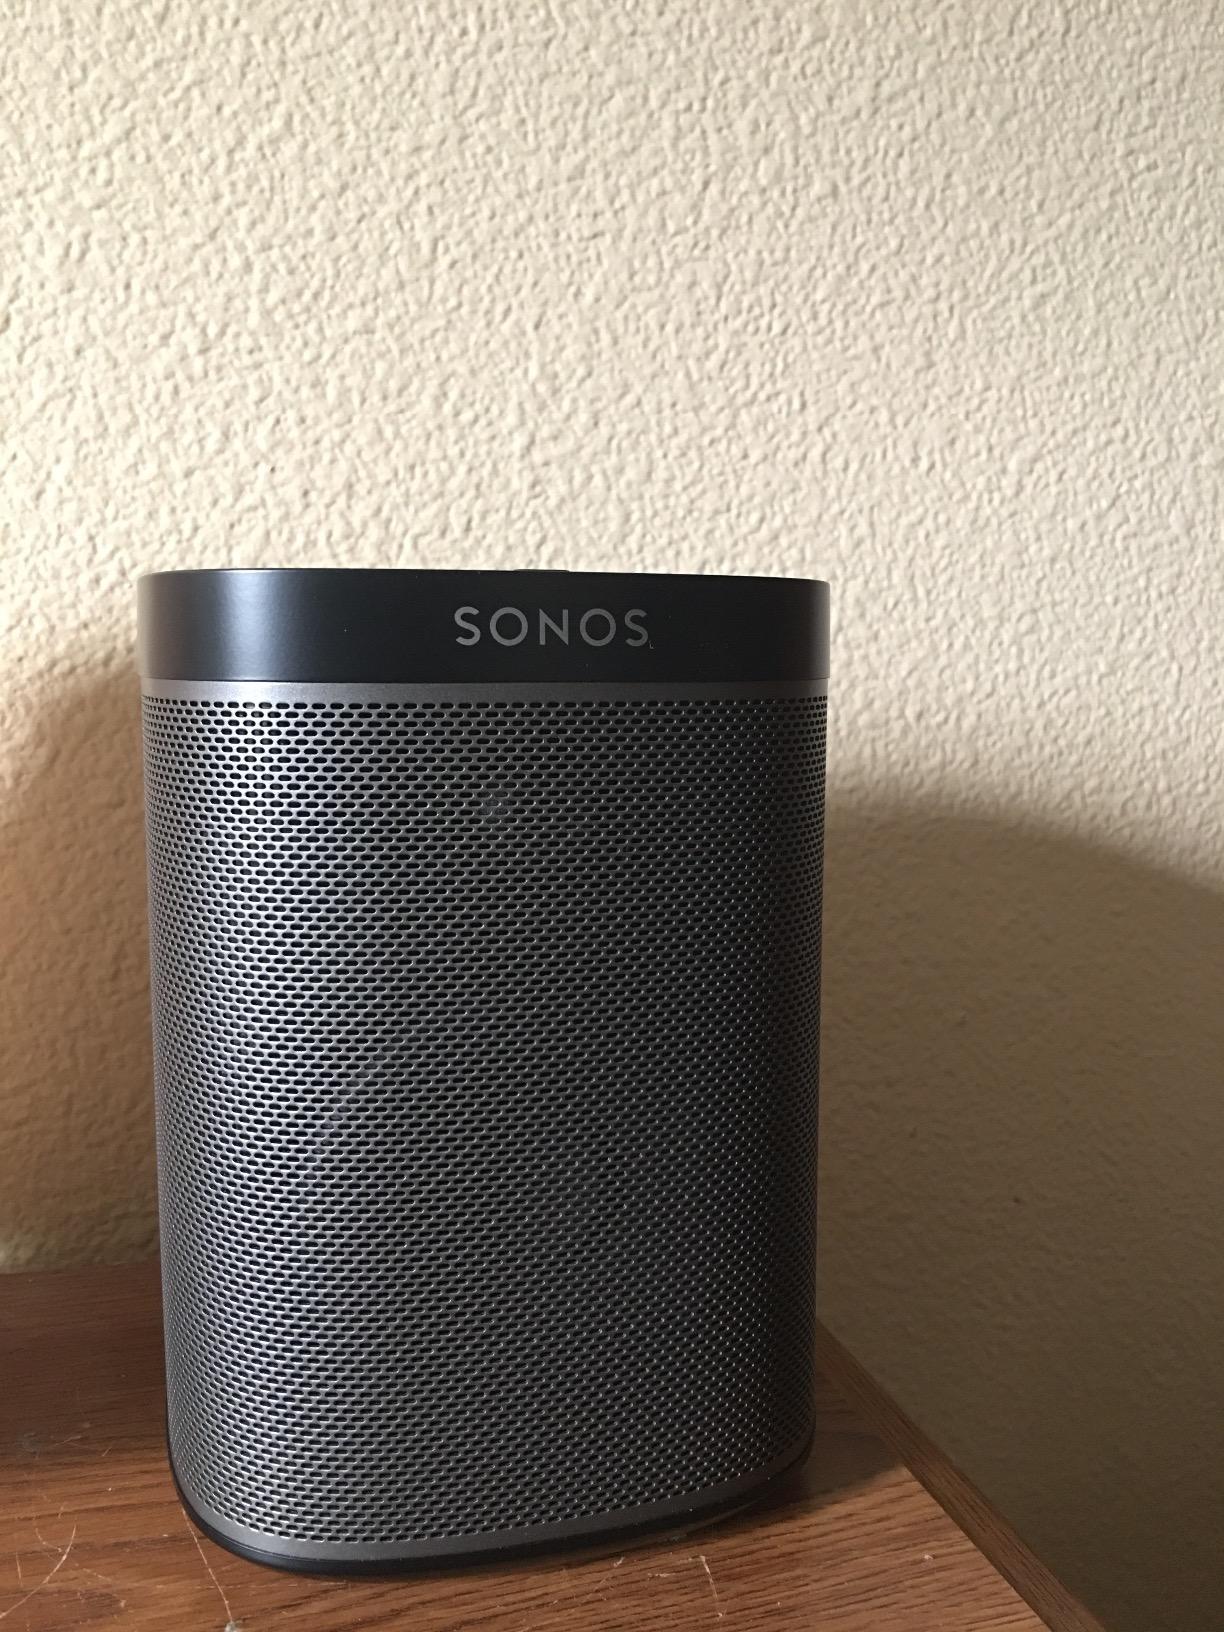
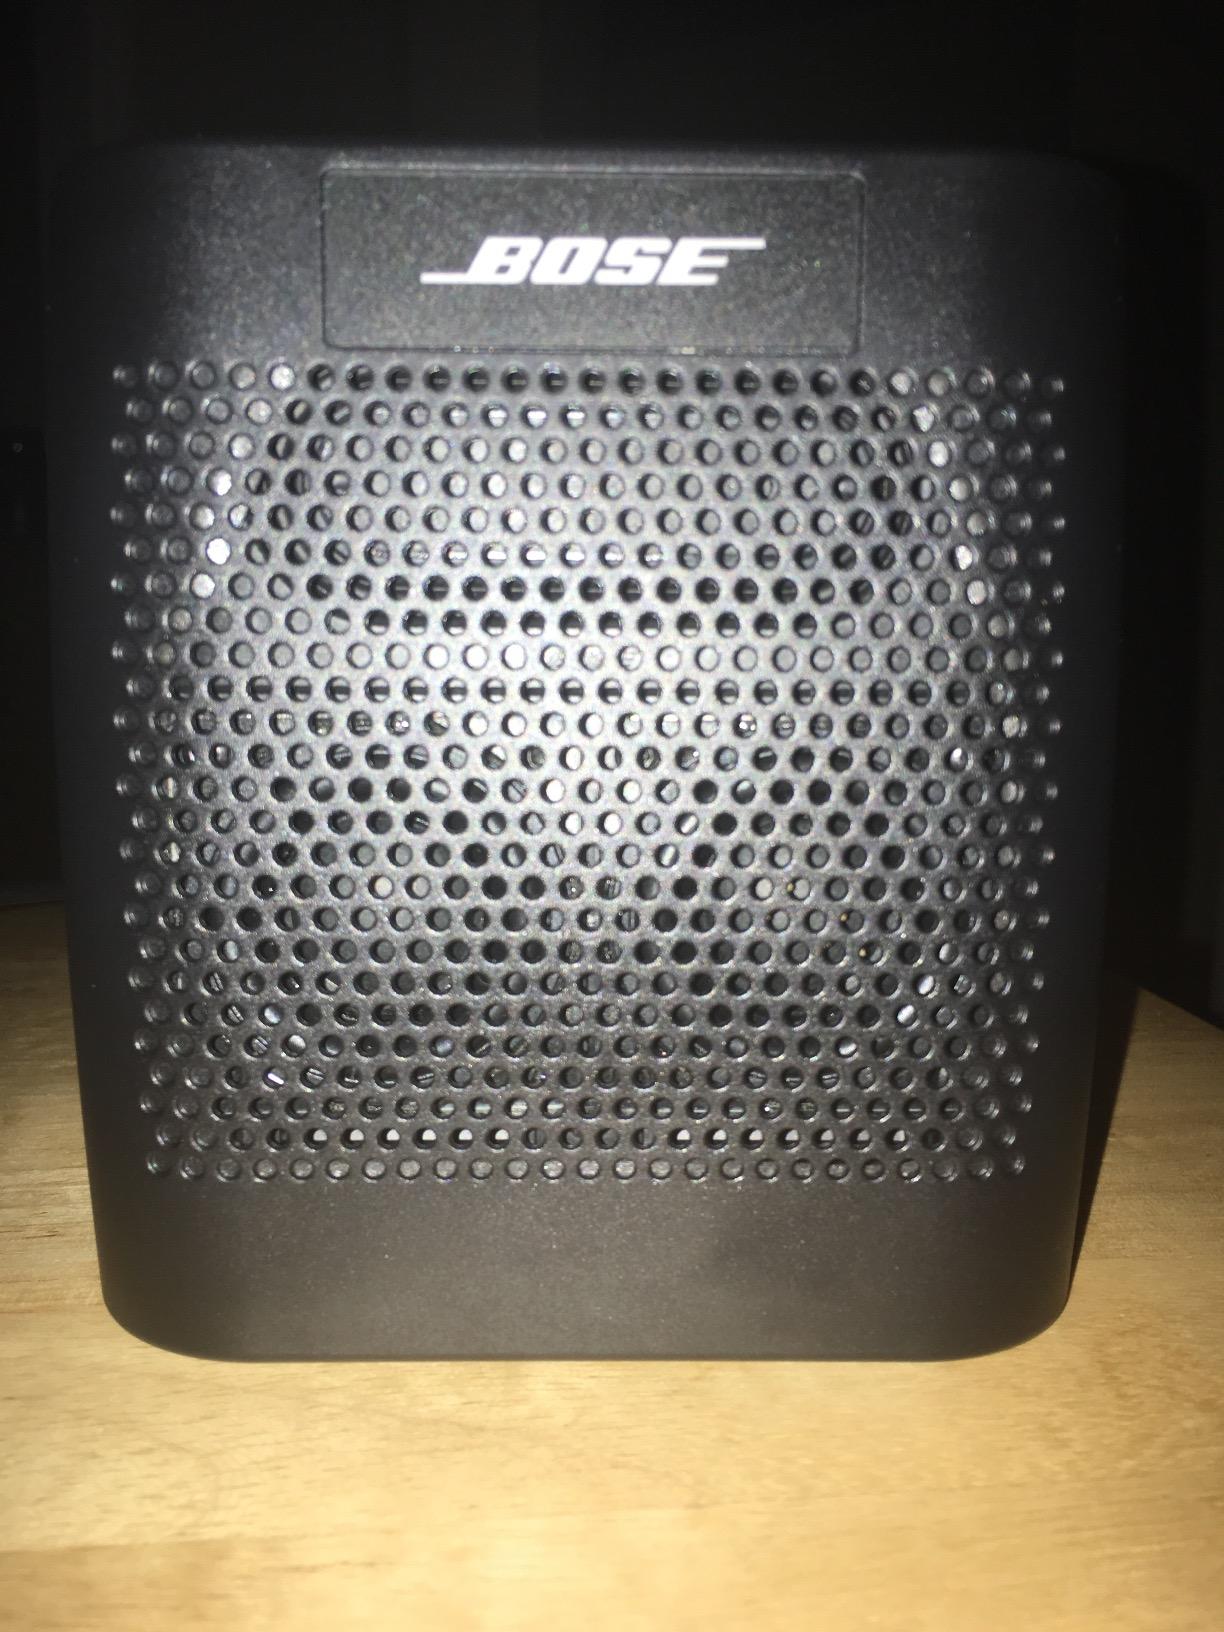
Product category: speaker
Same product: no